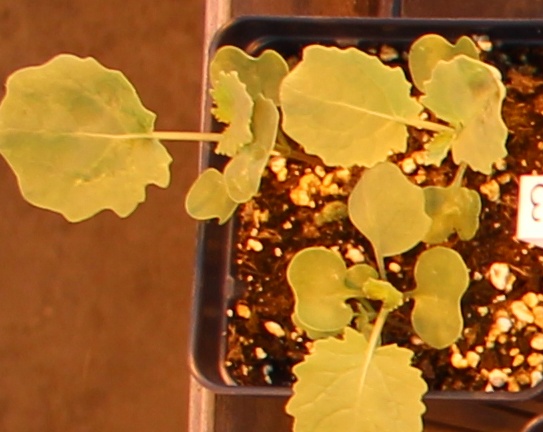
Label: Canola